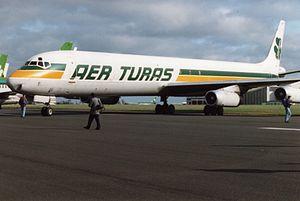
Aer Turas Teoranta est une compagnie aérienne irlandaise de transport à la demande disparue.